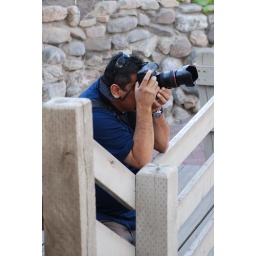
Probably shooting the Witch on a bike over the river